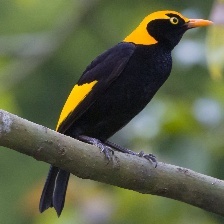
Species: REGENT BOWERBIRD
Scientific name: SERICULUS CHRYSOCEPHALUS